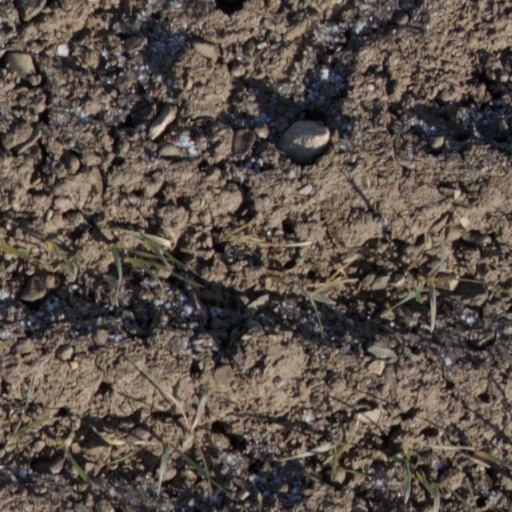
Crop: wheat